Victorian Turkish baths

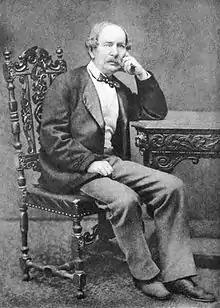
David Urquhart

The Victorian Turkish bath is a type of bath in which the bather sweats freely in hot dry air, is then washed, often massaged, and has a cold wash or shower. It can also mean, especially when used in the plural, an establishment where such a bath is available.